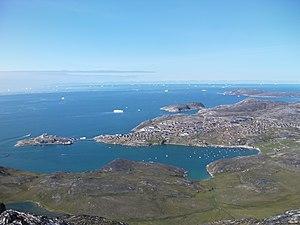
La culture de Saqqaq est une culture préhistorique du Groenland. Elle s'est développée sur la période comprise entre 2 500 et 800 ans av. J.-C. Avec celle de l'Indépendance I, attestée durant les IIIᵉ millénaire av. J.-C. et IIᵉ millénaire av. J.-C., le Saqqaquien est l'une des deux plus anciennes cultures archéologiques connues au Groenland. La culture de Saqqaq est également attestée au nord-est du Nunavut, au sein de la péninsule de Bache, une terre située sur l'île d'Ellesmere.